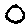
Label: 0